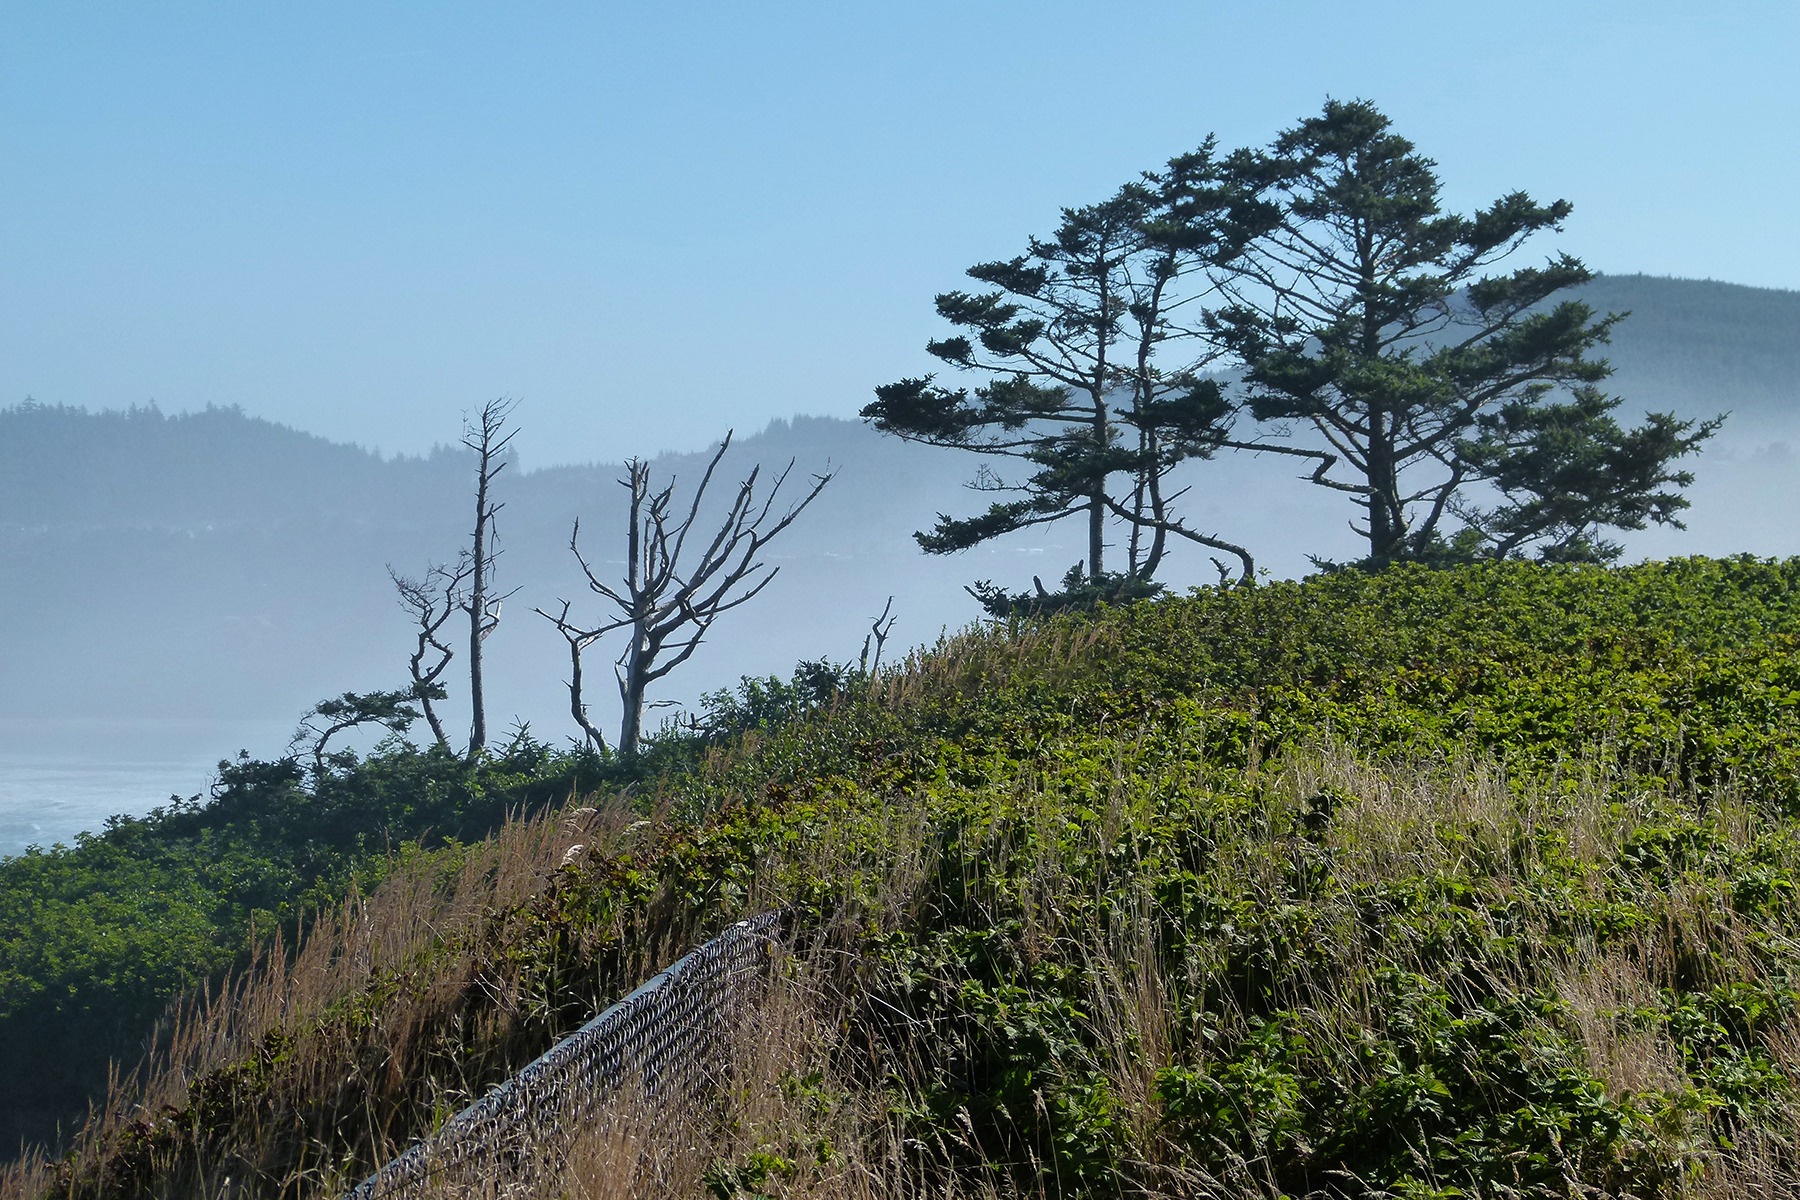
landscape, coast, tree, nature, forest, grass, wilderness, mountain, plant, fog, trail, hill, shoreline, cliff, scenery, usa, haze, terrain, california, ridge, trees, hills, vegetation, pacific, habitat, ecosystem, rural area, biome, natural environment, woody plant, mountainous landforms